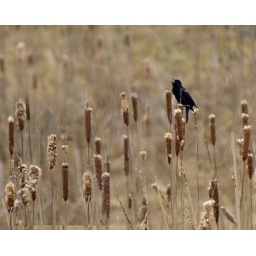
red wing black bird in cattails